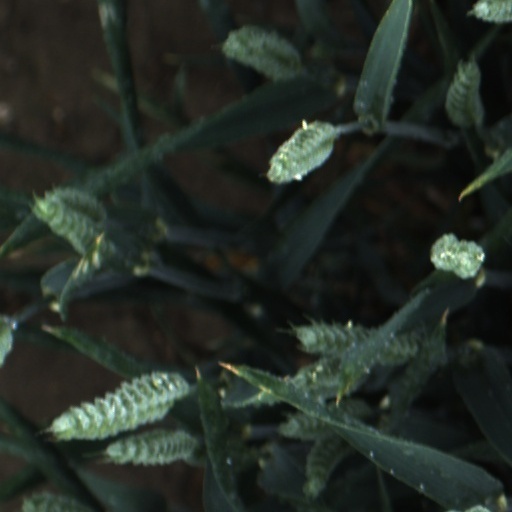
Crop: wheat